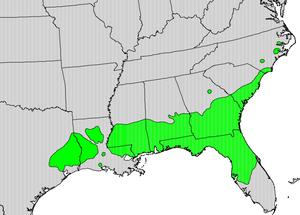
Le magnolia à grandes fleurs, ou magnolier à grandes fleurs, ou laurier-tulipier est un arbre de grande taille. Probablement en raison de ses belles feuilles persistantes, c'est le plus connu des magnolias. Il est originaire des États-Unis et largement cultivé comme arbre d'ornement.